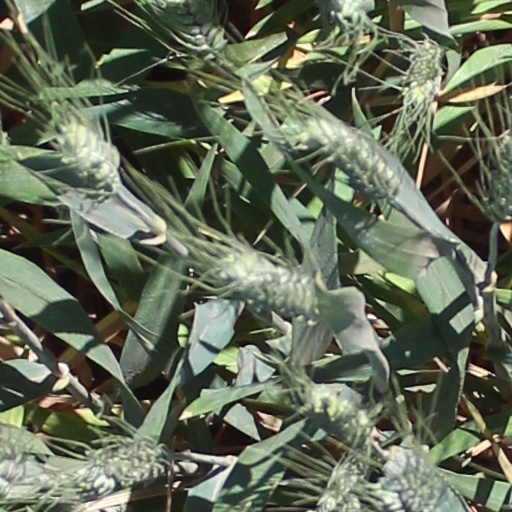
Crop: wheat